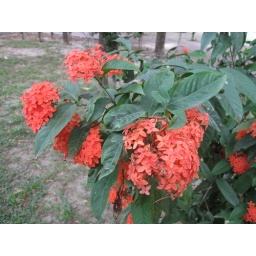
A shrub with red flowers in Gulshan Lake Park 2